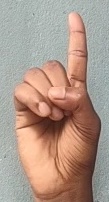
ASL sign: D